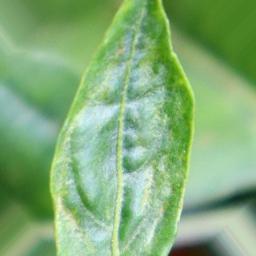
Label: mites_and_trips